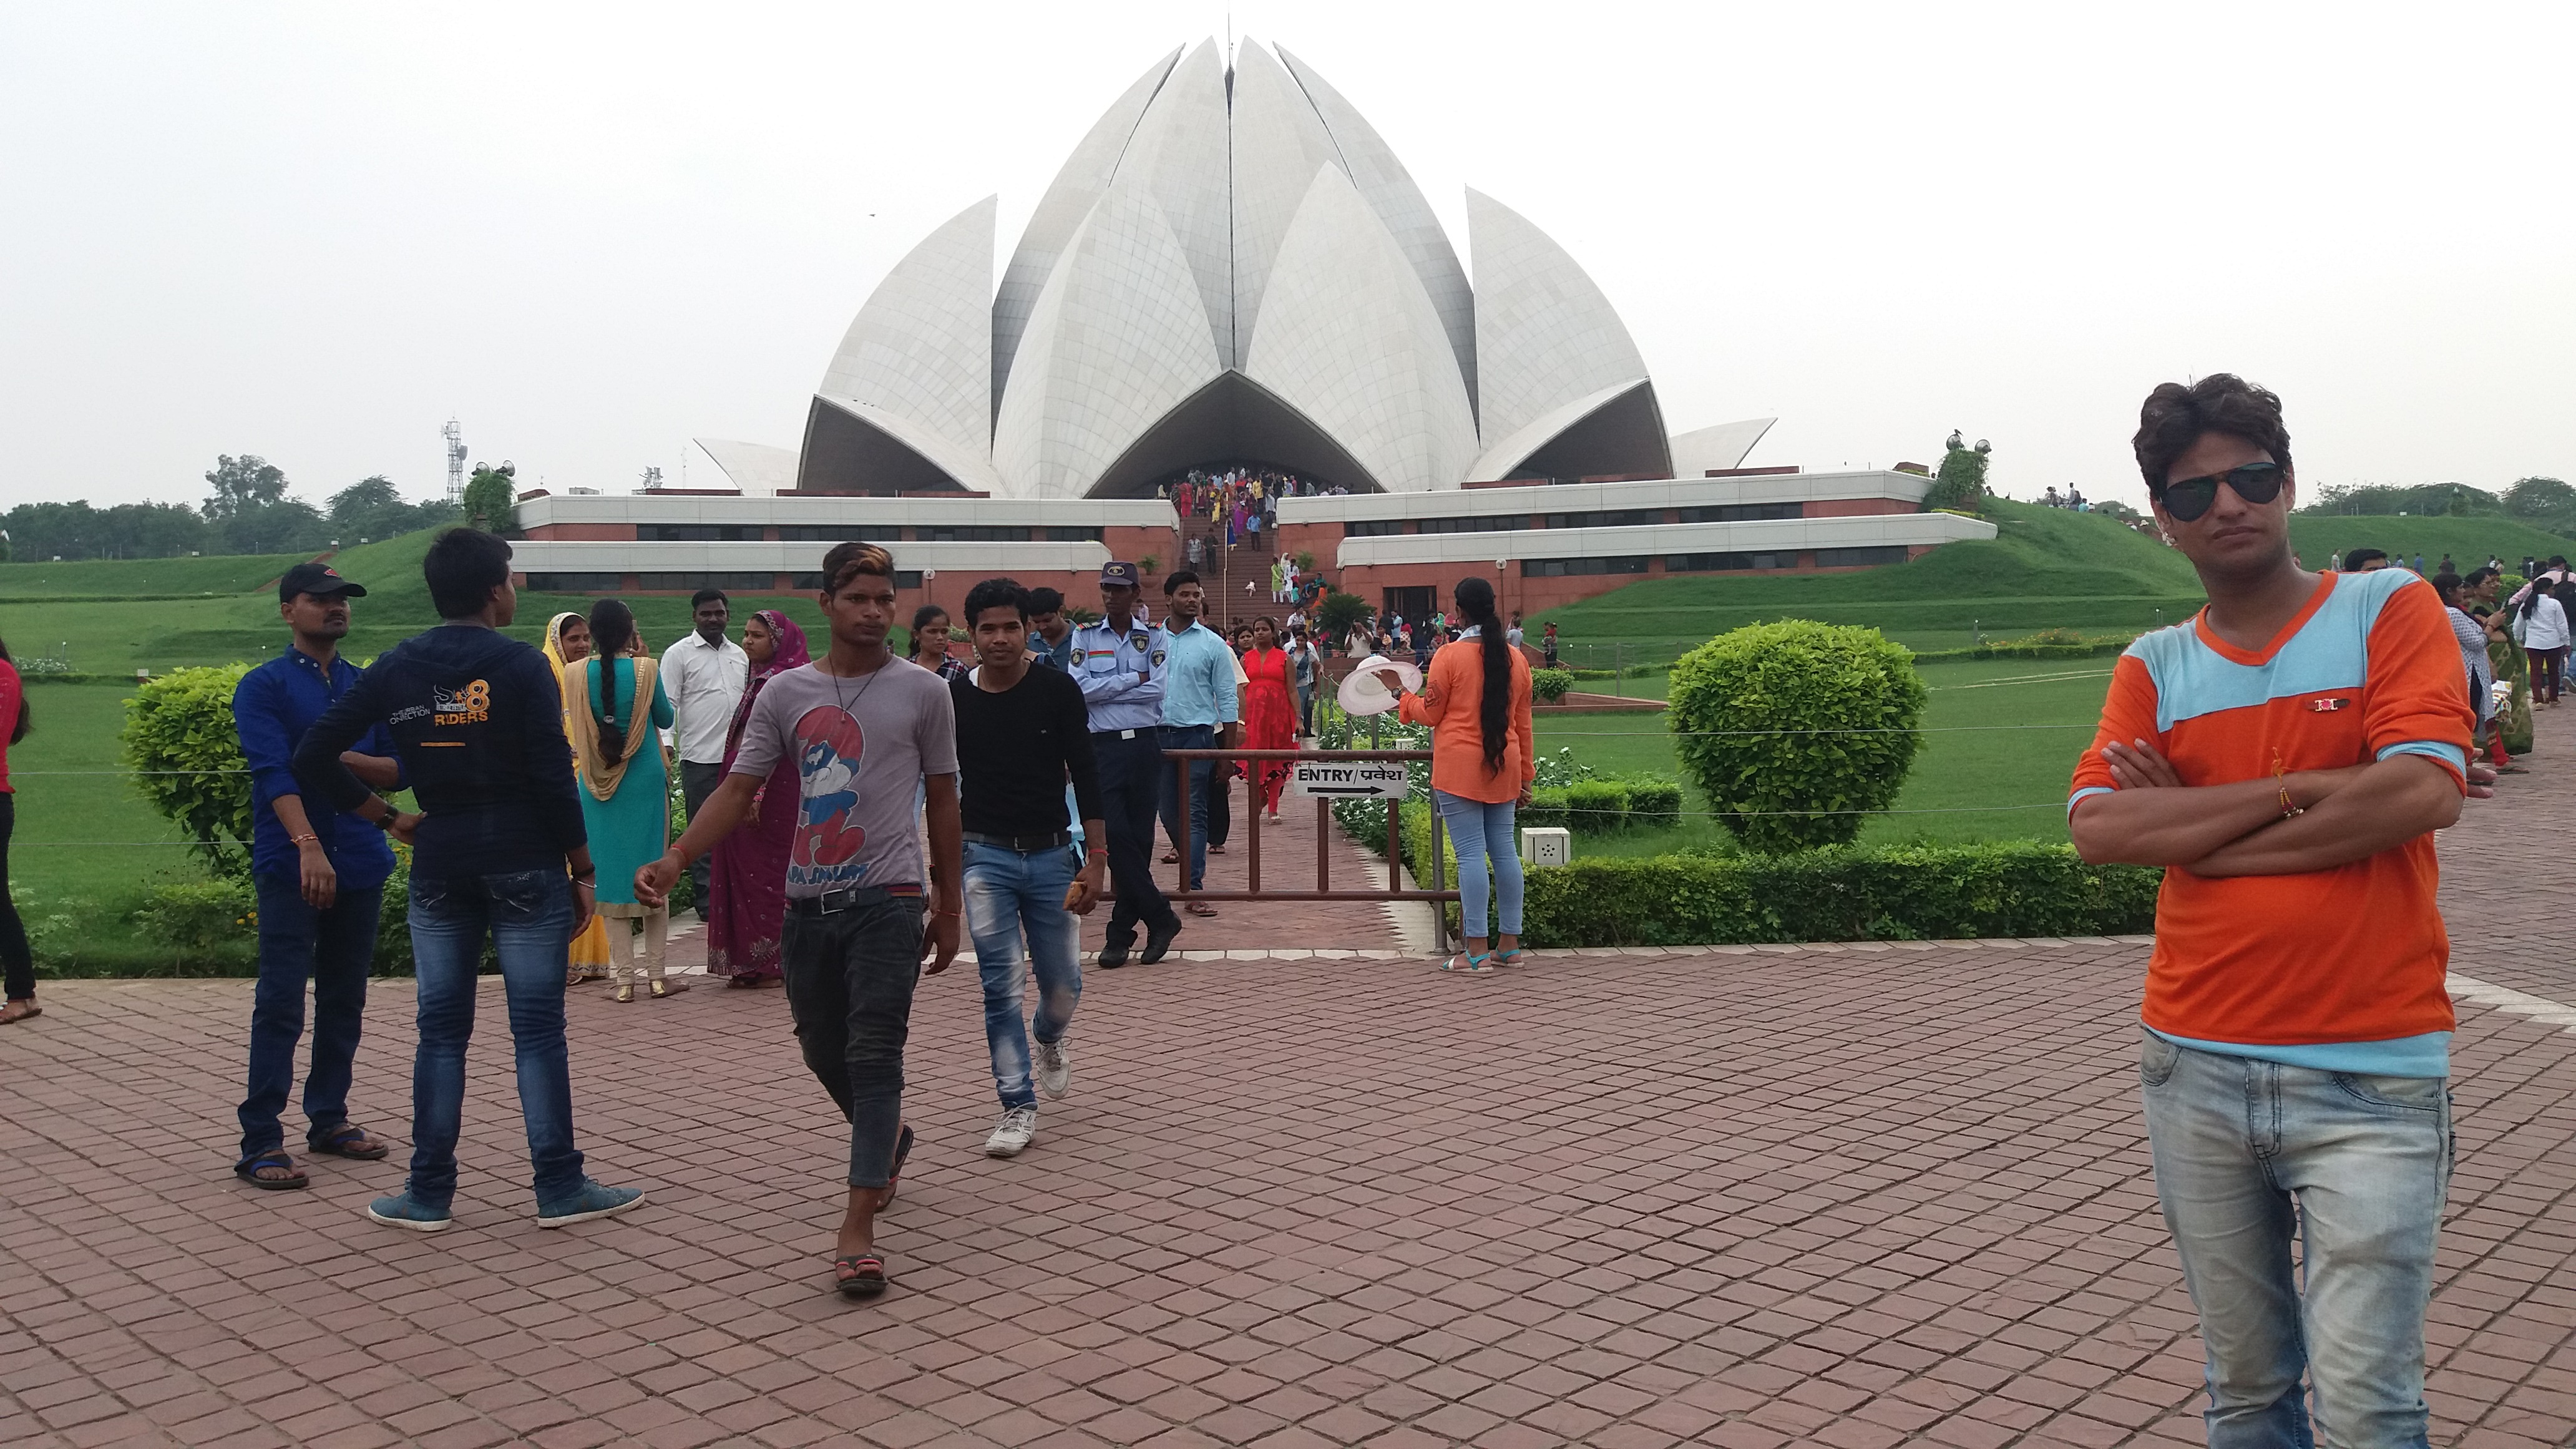
man, public space, tourism, leisure, community, recreation, tree, travel, vehicle, walking, vacation, fun, tours, plant, world